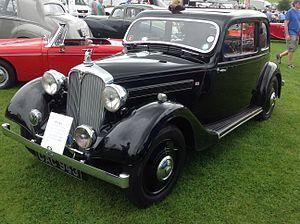
La Rover 10/25 était une petite voiture fabriquée par l'ancien constructeur anglais Rover à partir de la mi 1927. Rover augmenta l'alésage de la 9/20hp de 3 mm et renomma le modèle 10/25 pour indiquer que la puissance fiscale du moteur augmente de 10 % pour 25 % de puissance supplémentaire en sortie. L'arbre d'entraînement est également couvert. La Rover 9/20 restait à disposition dans les salles d'exposition. Elle était fabriquée à Tyseley, un quartier de la ville de Birmingham.